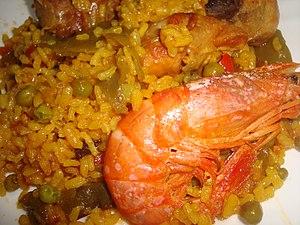
Paella dish (Communauté valencienne) Italiano: Platone di paella (Comunidad Valenciana)